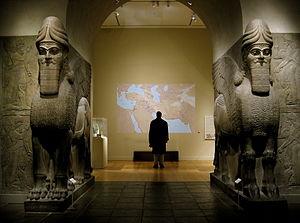
L'histoire de la Mésopotamie débute avec le développement des communautés sédentaires dans le nord de la Mésopotamie au début du Néolithique, et s'achève dans l'Antiquité tardive. Elle est reconstituée grâce à l'analyse des fouilles archéologiques des sites de cette région, et à partir du IVᵉ millénaire av. J.‑C. par des textes écrits essentiellement sur des tablettes d'argile, la Mésopotamie étant l'une des premières civilisations à inventer l'écriture, avec l’Égypte antique.
L'Assyrie est une ancienne région du nord de la Mésopotamie, qui tire son nom de la ville d'Assur, du même nom que sa divinité tutélaire. À partir de cette région s'est formé, au IIᵉ millénaire av. J.-C., un royaume puissant qui devient plus tard un empire. Aux VIIIᵉ et VIIᵉ siècles av. J.-C., l'Assyrie contrôle des territoires s'étendant sur la totalité ou sur une partie de plusieurs pays actuels, comme l'Irak, la Syrie, le Liban, la Turquie et l'Iran.
Nimroud est un site archéologique tirant son nom du personnage biblique Nimrod, sur lequel se trouvent les ruines de la cité assyrienne appelée Kalkhu. Ce tell est situé à l'est du Tigre, quelques kilomètres au nord de sa confluence avec le Zab supérieur. Kalkhu était située à 35 km de Ninive.